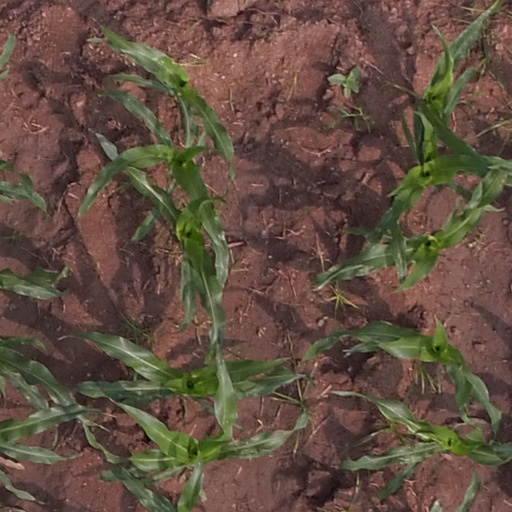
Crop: maize; corn